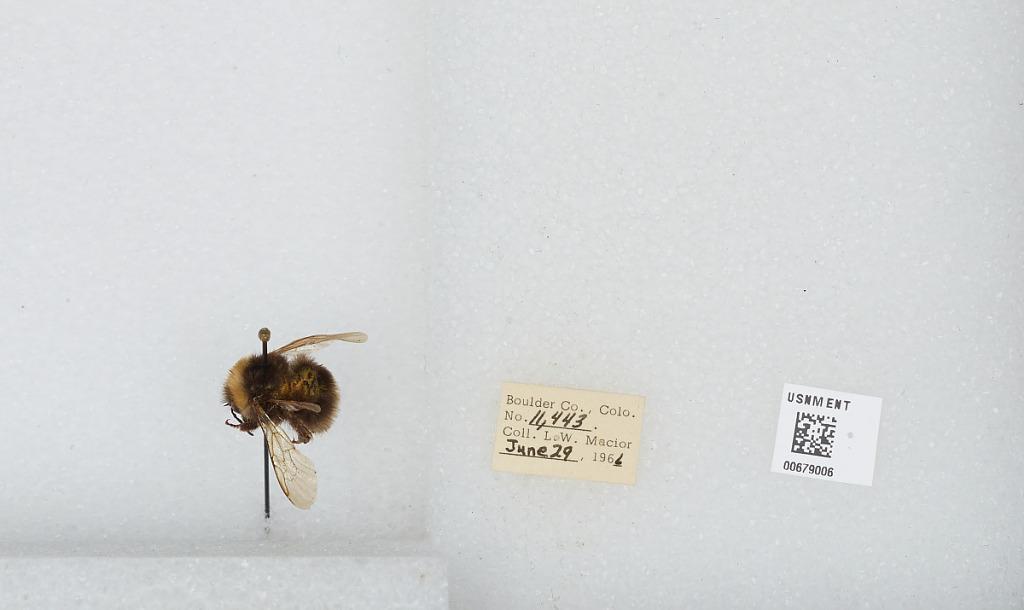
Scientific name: Bombus (Bombus) occidentalis Greene
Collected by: L. Macior
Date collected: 1966-6-29
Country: United States
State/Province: Colorado
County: Boulder
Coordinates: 40.015, -105.27